Mohamed Nasheed

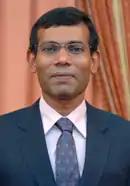
Mohamed Nasheed's official portrait.

In September 2003 Nasheed requested that a doctor view the body of Hassan Evan Naseem, a 19-year-old prisoner who had died in Maafushi Jail while serving a term for drug possession. The subsequent investigation revealed that Naseem had been tortured to death. This revelation, and the violent suppression of the prison riot that followed, sparked the anti-government protests of the 2003 Maldives civil unrest, leading to the first State of Emergency in Maldivian history and a "turning point" in its history.